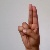
The image shows a hand gesture representing the letter 'U' in Indian Sign Language.